Bologna Motor Show

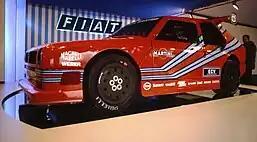
Lancia ECV at the 1986 edition

The Bologna Motor Show (known as the ""Salone internazionale dell'auto e della moto di Bologna"" in Italian) was an auto show which was scheduled to be held annually in December, in Bologna, Italy.